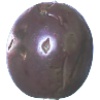
Label: passion_fruit